John A. Costello

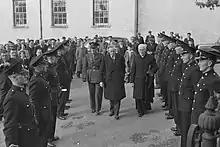
An Taoiseach John A. Costello inspects ranks of An Gárda Síochána in Glenties during the 1951 election campaign

While the "Mother and Child" incident did destabilise the government to some extent, it did not lead to its collapse as is generally thought. The government continued; however, prices were rising, a balance of payments crisis was looming, and two TDs withdrew their support for the government. These incidents added to the pressure on Costello and so he decided to call a general election for June 1951. The result was inconclusive but Fianna Fáil returned to power. Costello resigned as Taoiseach. It was at this election that Costello's son Declan was elected to the Dáil.